Transmission loss (duct acoustics)

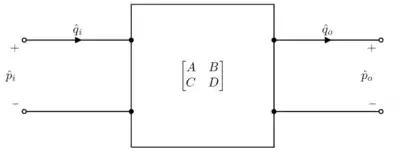
Transmission loss (duct acoustics) definition illustration with transmission matrix.

The low-frequency approximation implies that each subsystem is an acoustic two-port (or four-pole system) with two (and only two) unknown parameters, the complex amplitudes of two interfering waves travelling in opposite directions. Such a system can be described by its transmission matrix (or four-pole matrix), as follows